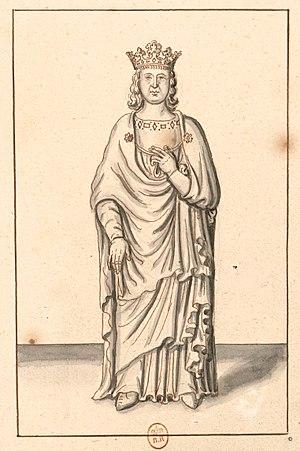
Cette page dresse une liste de personnalités nées au cours de l'année 1289 :